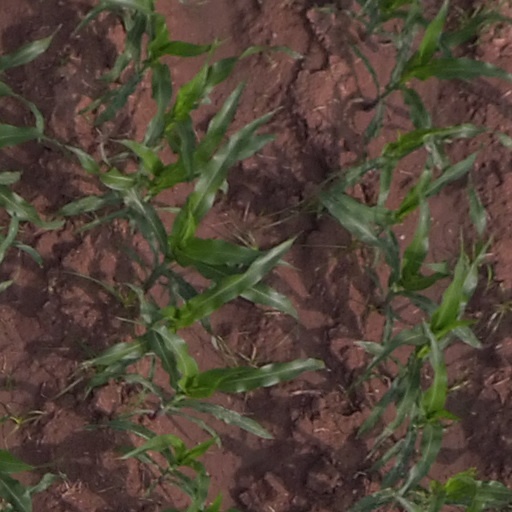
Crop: maize; corn